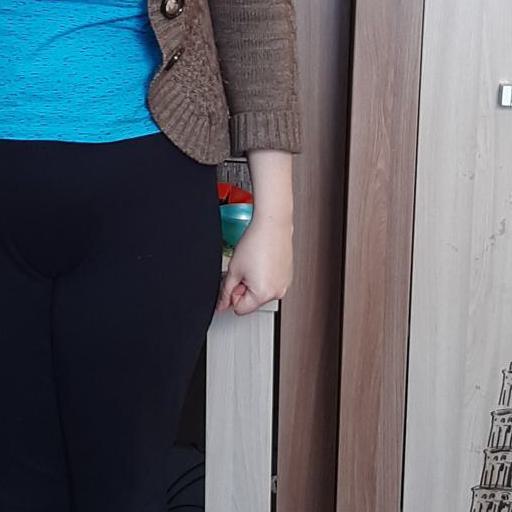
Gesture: no_gesture